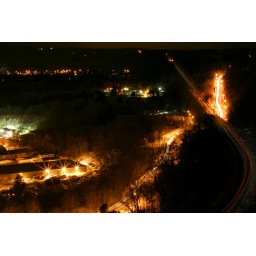
A passenger train had passed underneath us, it's marker lights are the red lights in the lower right corner.